Gerolamo Theodoli

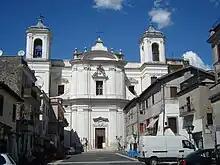
Eglise San Pietro Apostolo de Vicovaro

Theodoli was a member of the literary society Accademia degli Arcadi. Interested in poetry, theater and music, he wrote sonnets and theatrical comedies. He was also a member of the Accademia di San Luca, where one of his students was Giovanni Antinori.